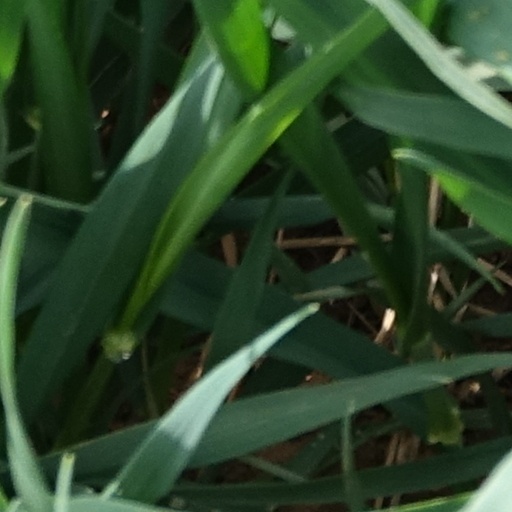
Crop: wheat